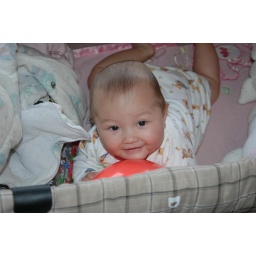
holding ball in the upper floor of playpen